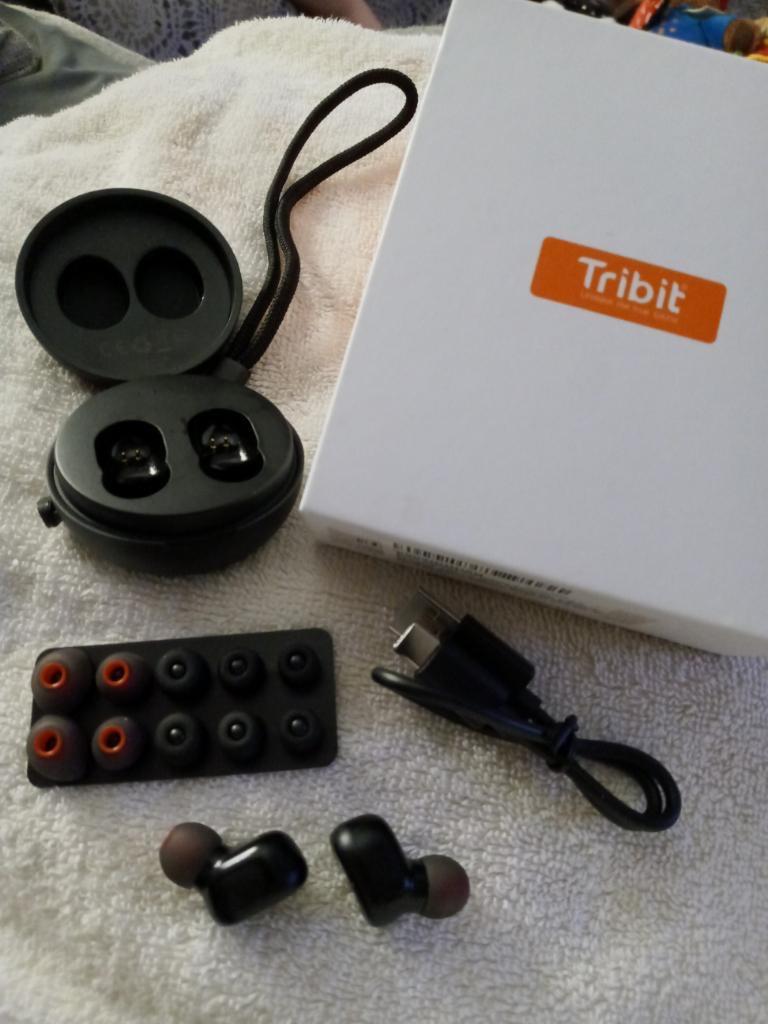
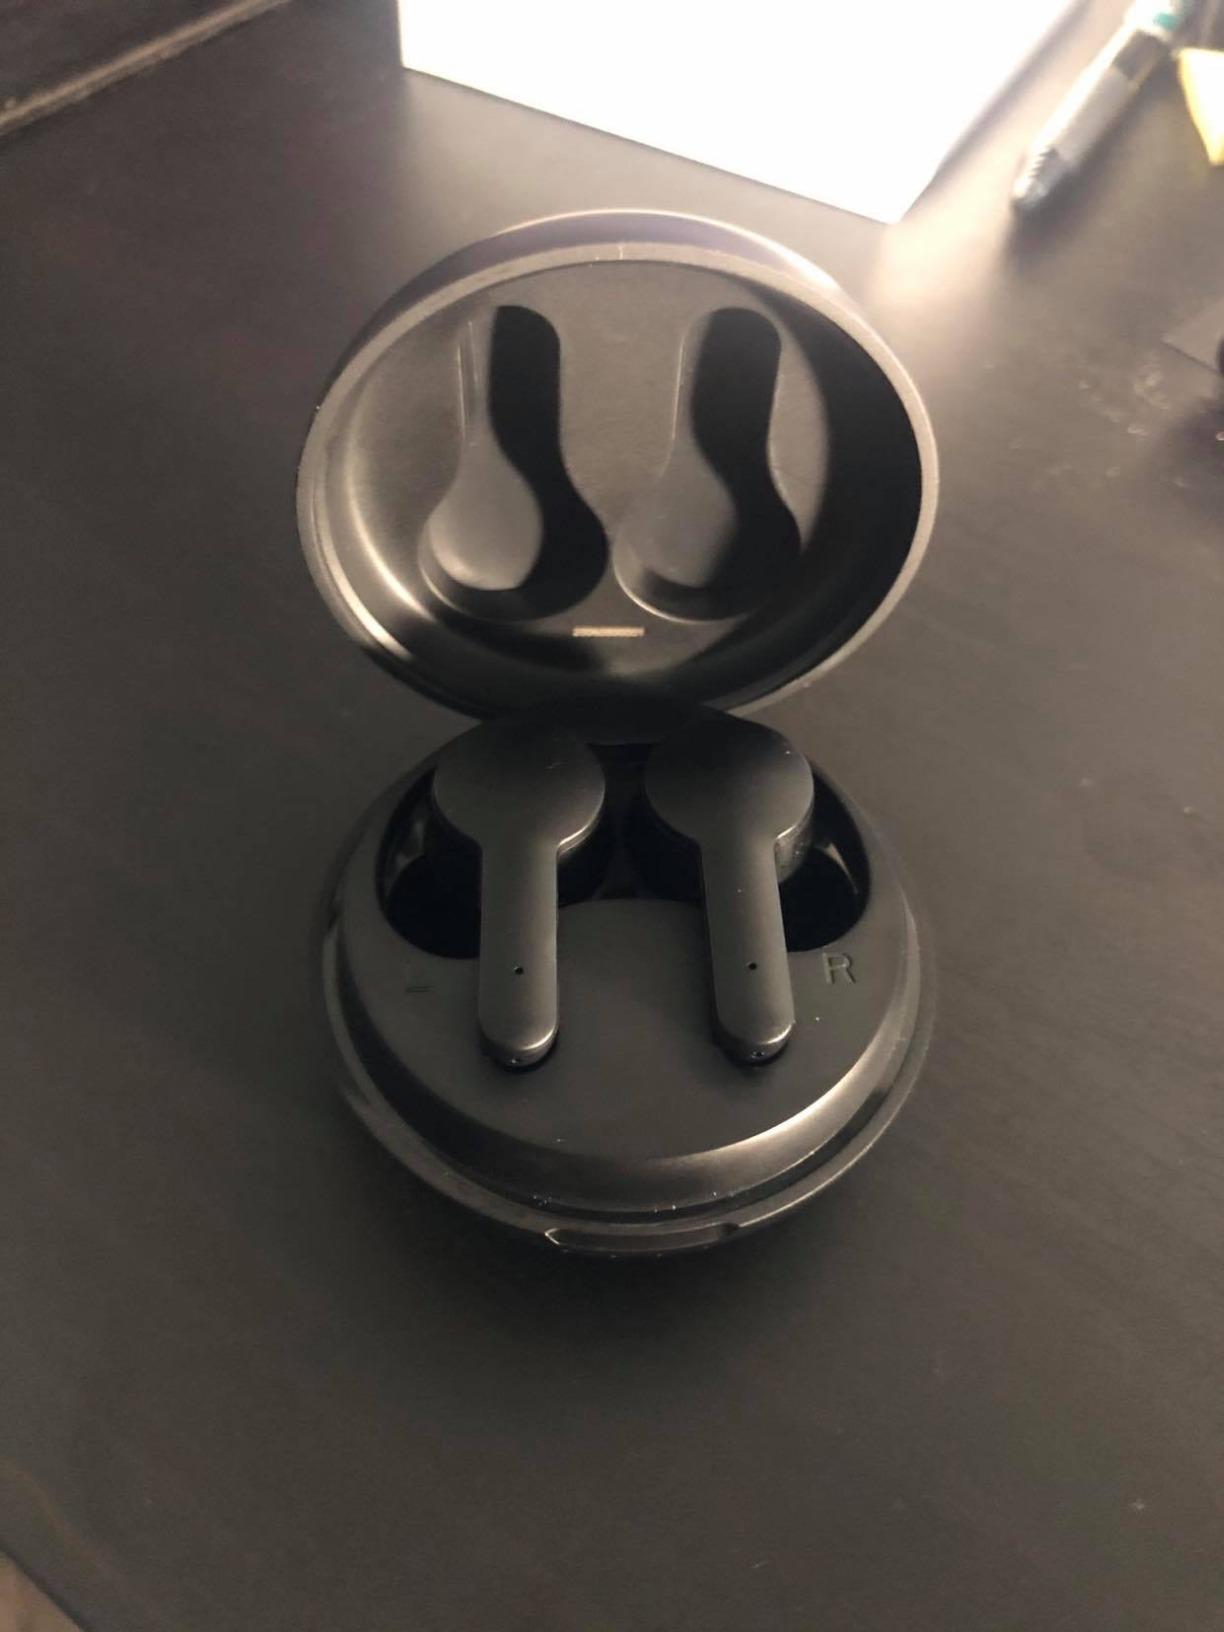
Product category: earbuds
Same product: no